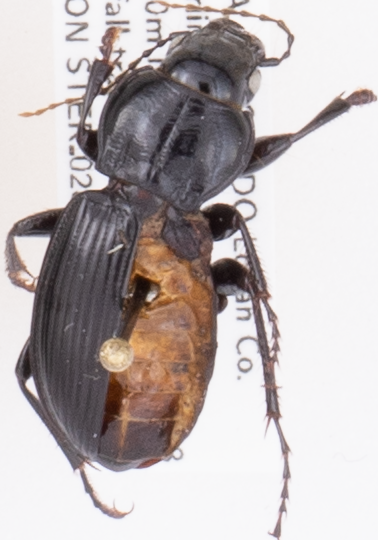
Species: Cyclotrachelus torvus
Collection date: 2019-09-04
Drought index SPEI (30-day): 0.282
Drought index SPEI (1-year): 0.438
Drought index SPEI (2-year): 0.86